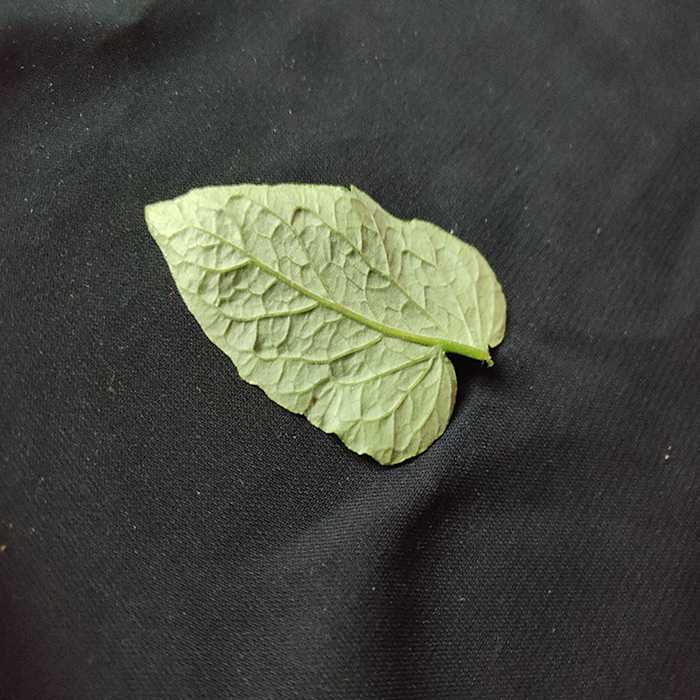
Plant: Tomato
Label: Tomato Fresh leaf